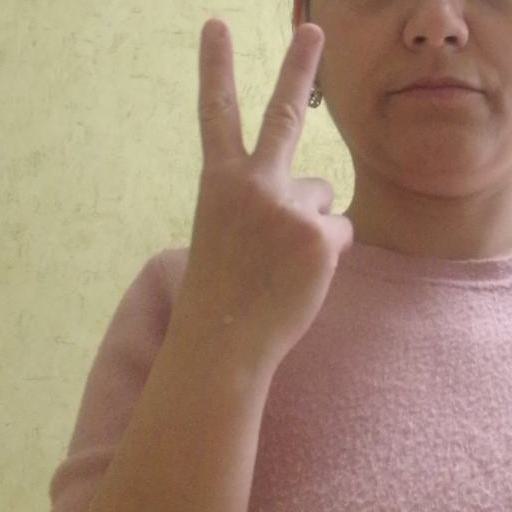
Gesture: peace_inverted